Flooring

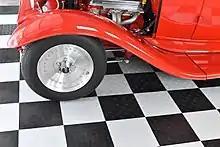
Greatmats Garage Floor Tile Diamond is one form of modular polypropylene flooring tiles intended for garages and other automotive areas.

Unlike ceramic and stone tiles, which are made of minerals, resilient flooring is made of materials that have some elasticity, giving the flooring a degree of flexibility called resilience. Performance surfaces used for dance or athletics are usually made of wood or resilient flooring.